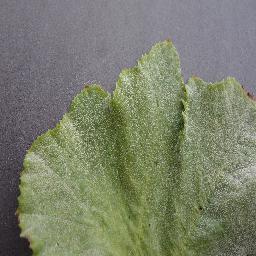
Label: Squash___Powdery_mildew